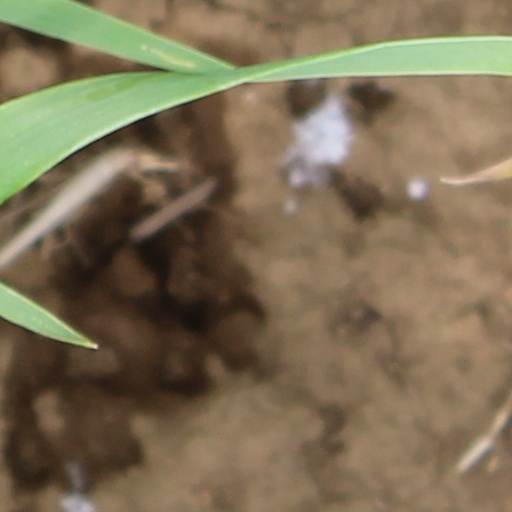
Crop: wheat